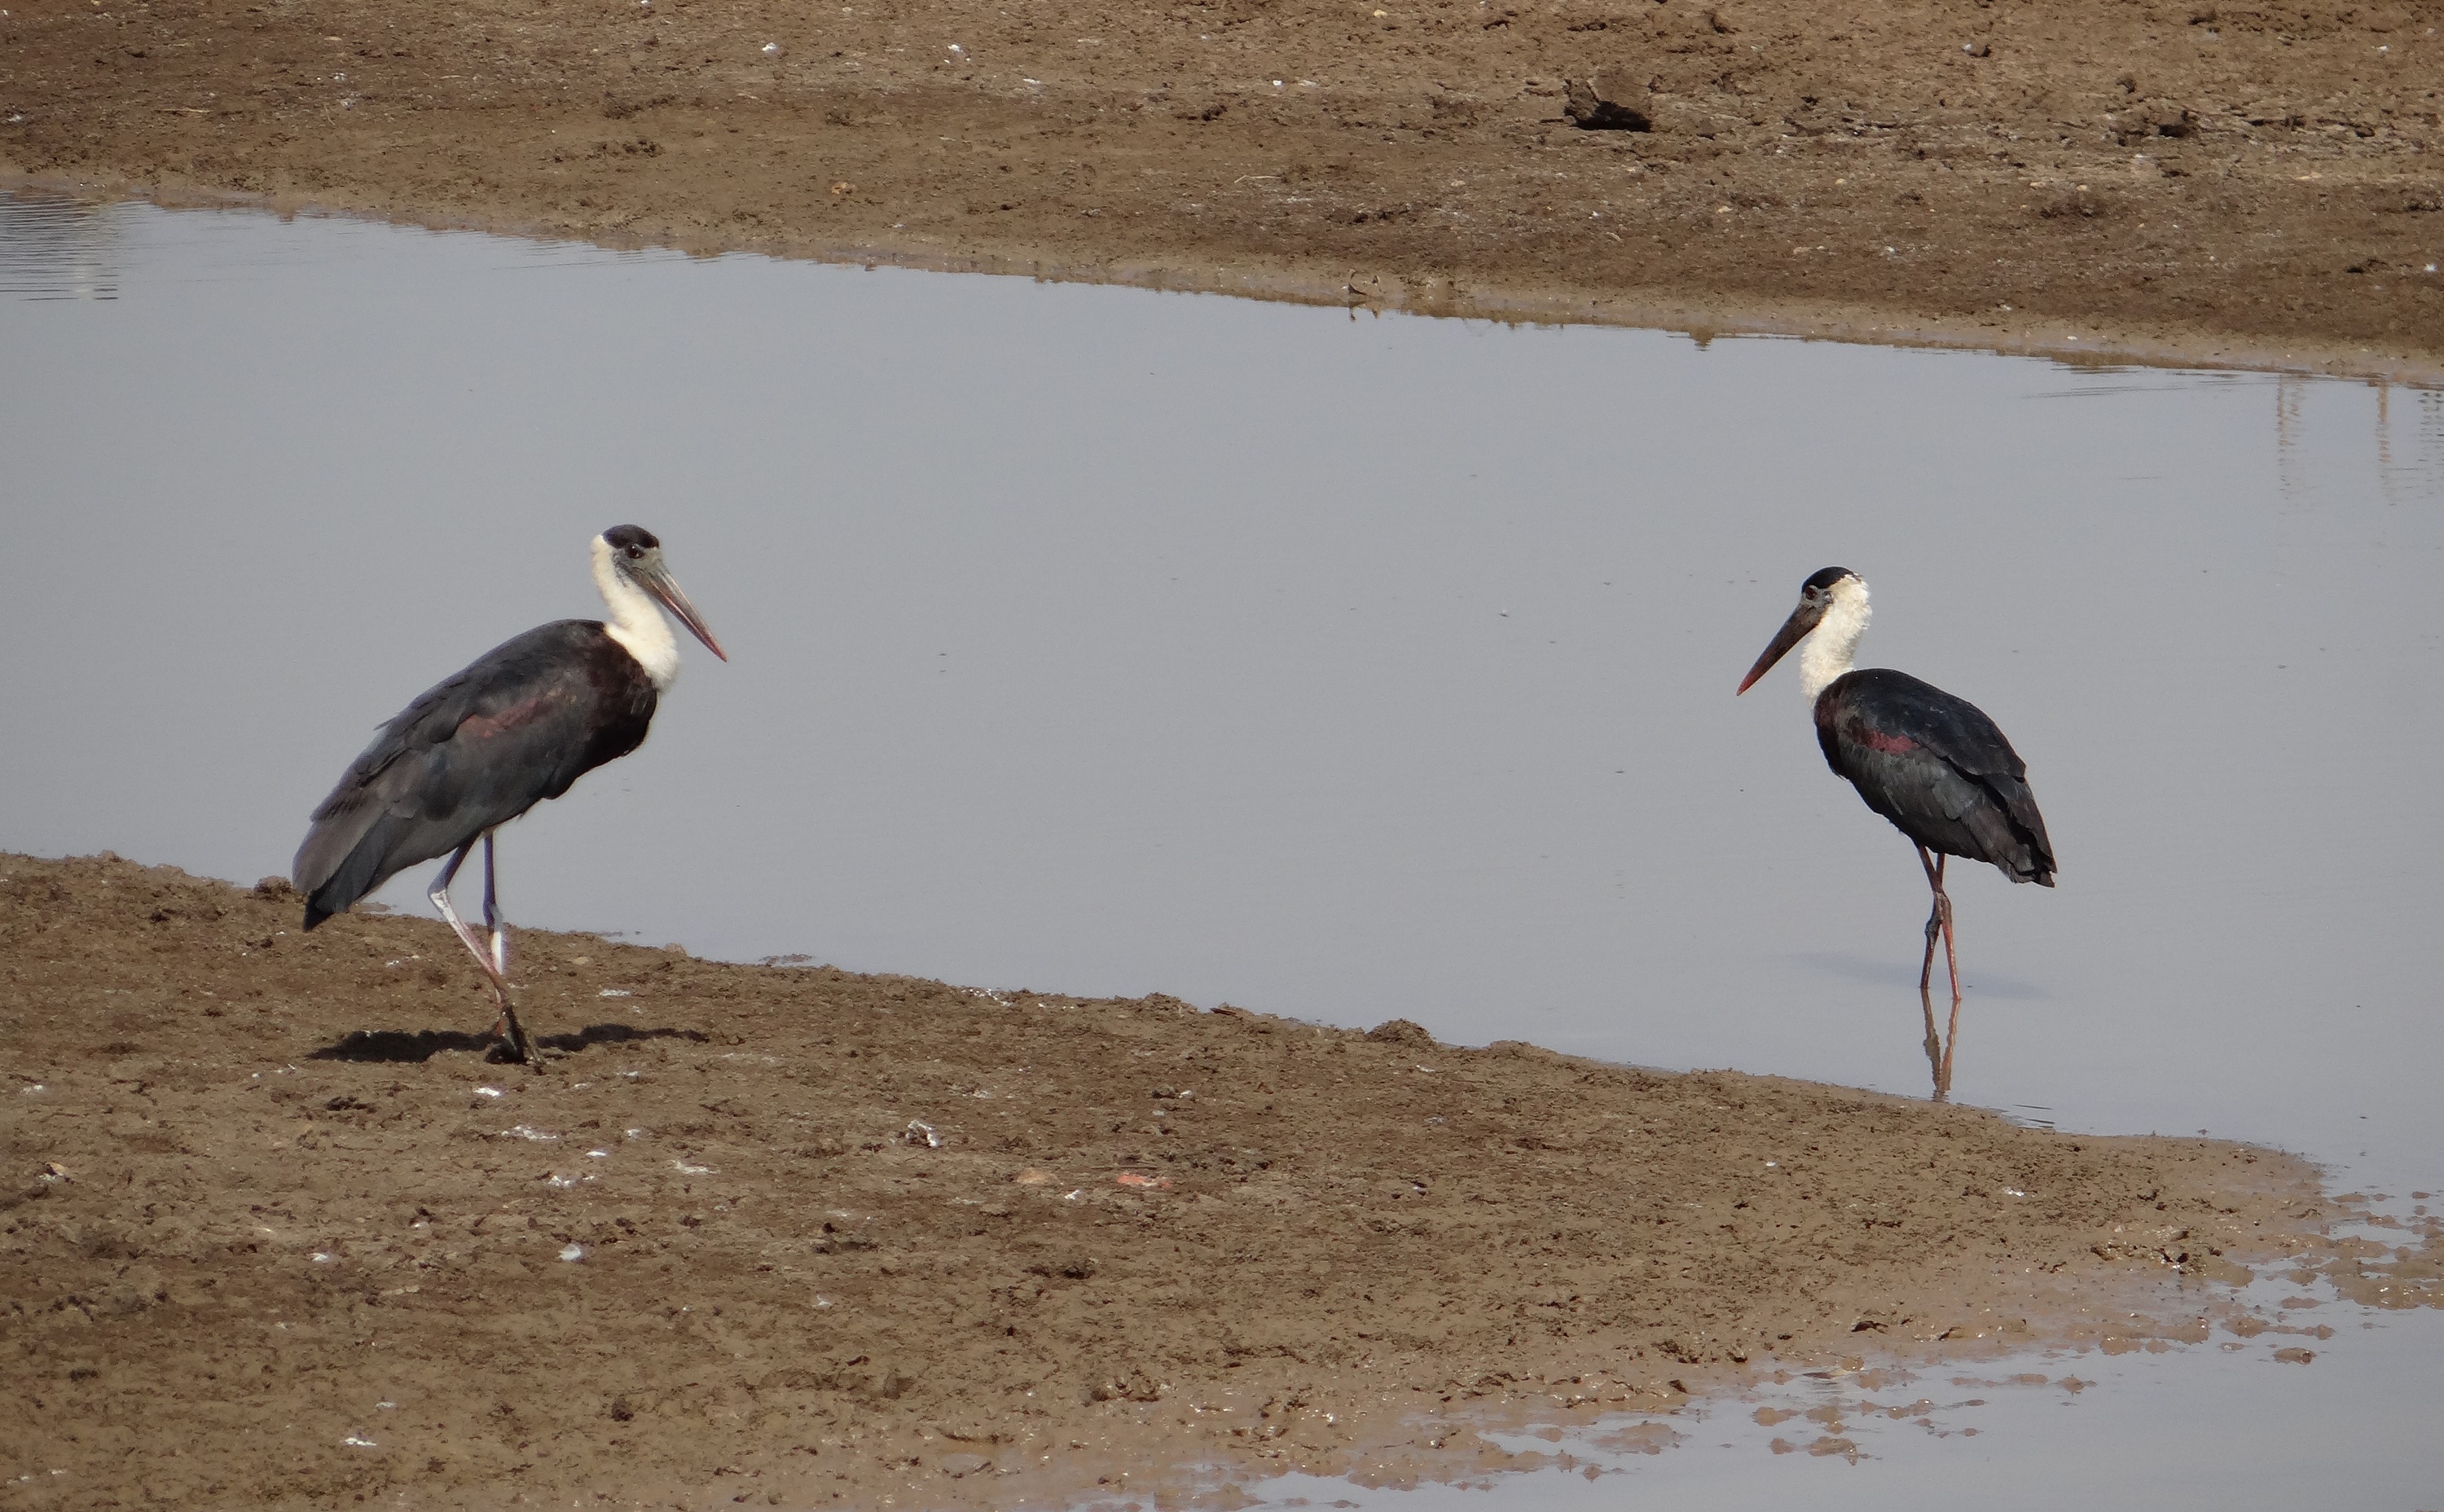
bird, wildlife, beak, fish, fauna, stork, feeding, vertebrate, india, ibis, ciconia, shorebird, karnataka, ciconiiformes, woolly necked, episcopus